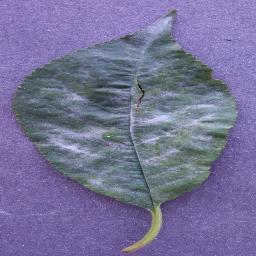
Label: Cherry___Powdery_mildew